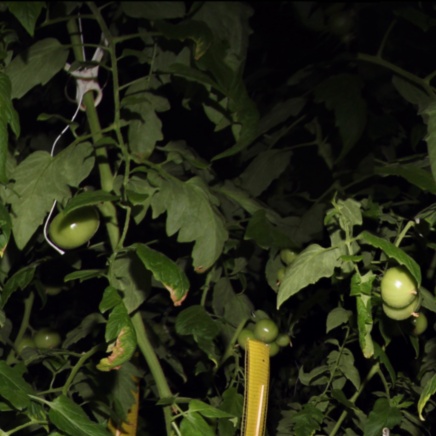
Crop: tomato